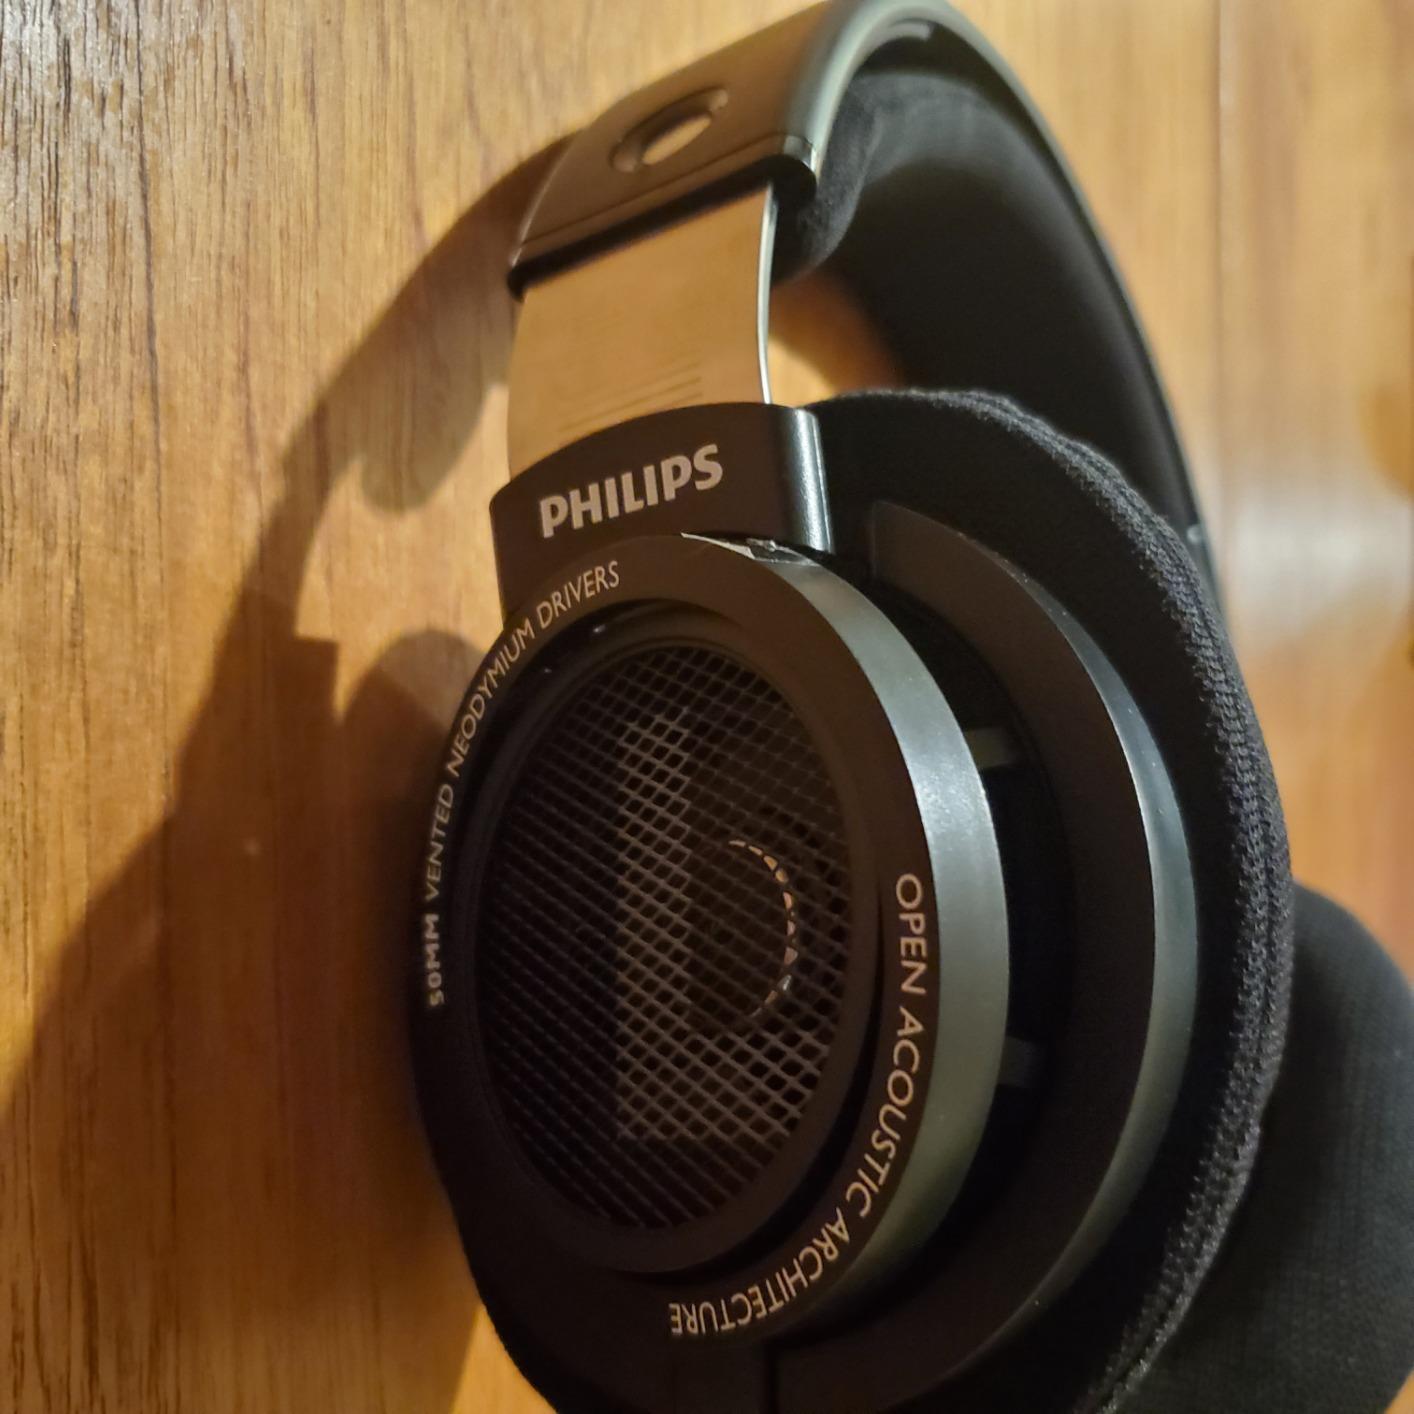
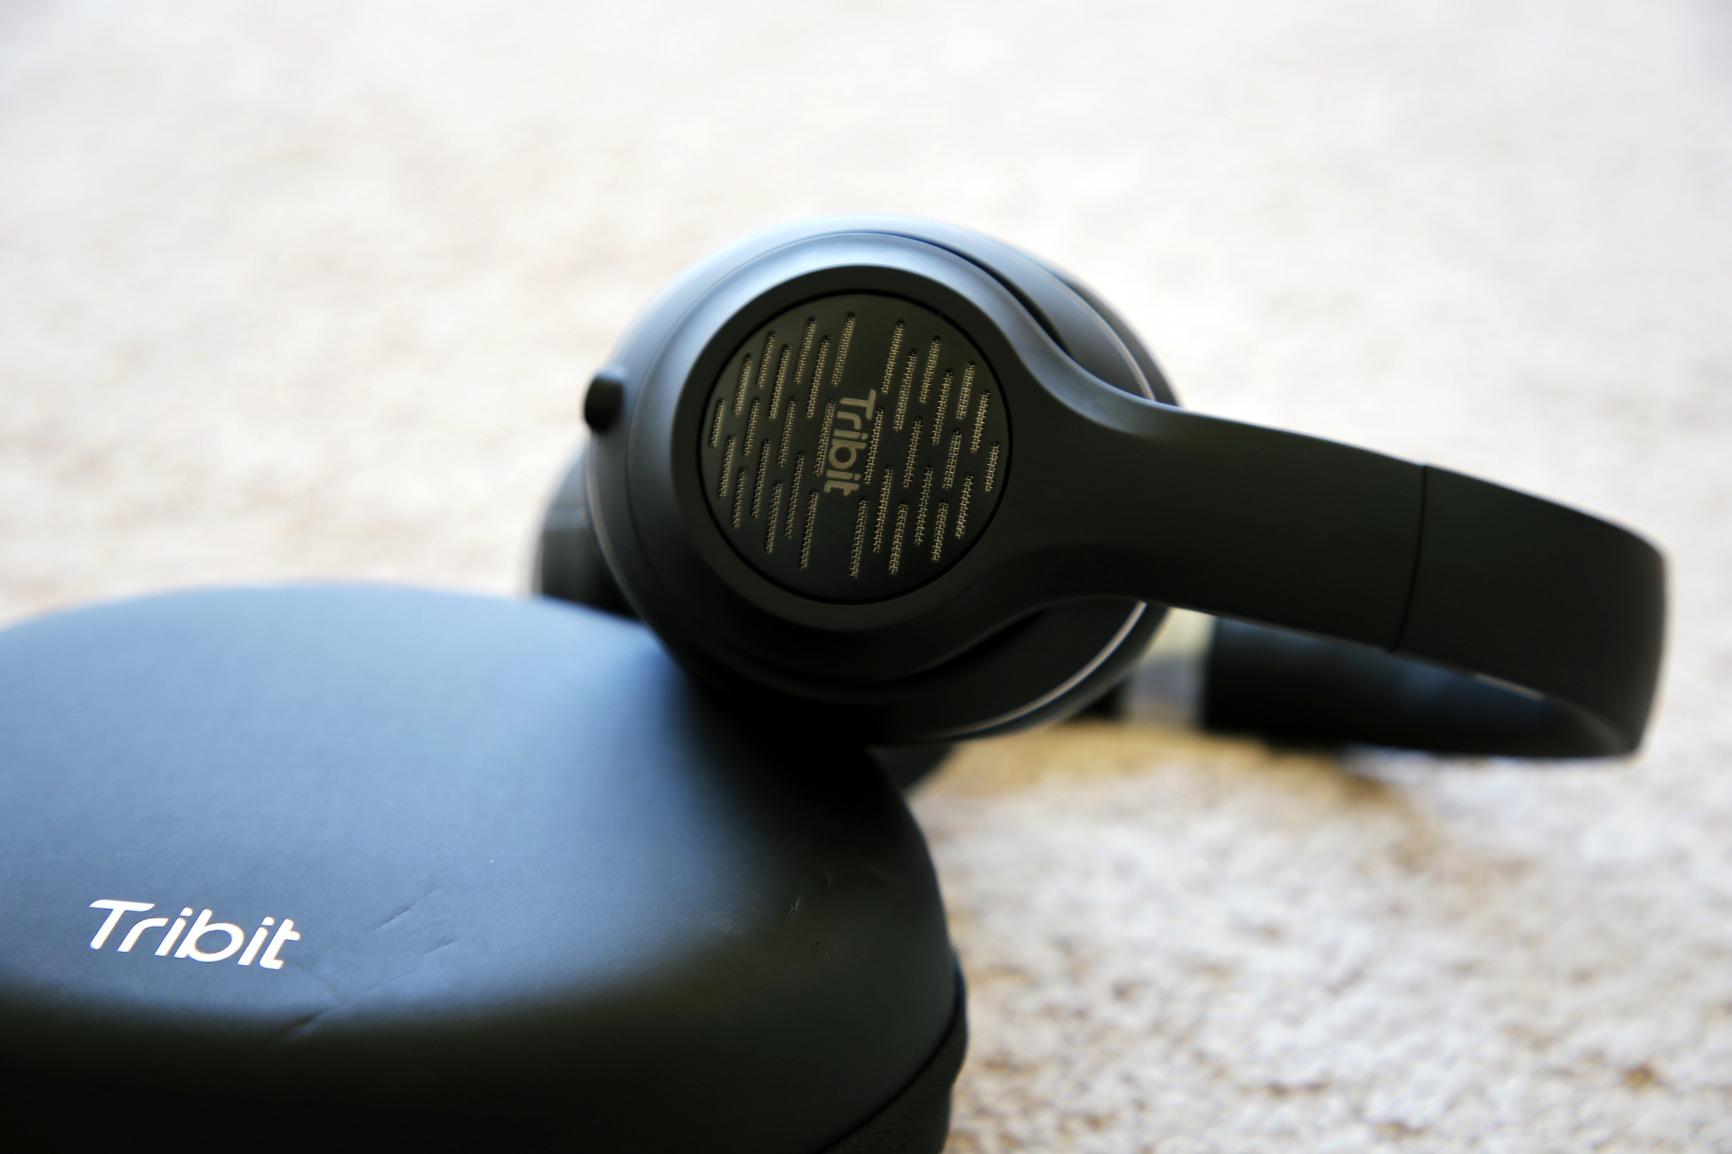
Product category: headphones
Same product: no